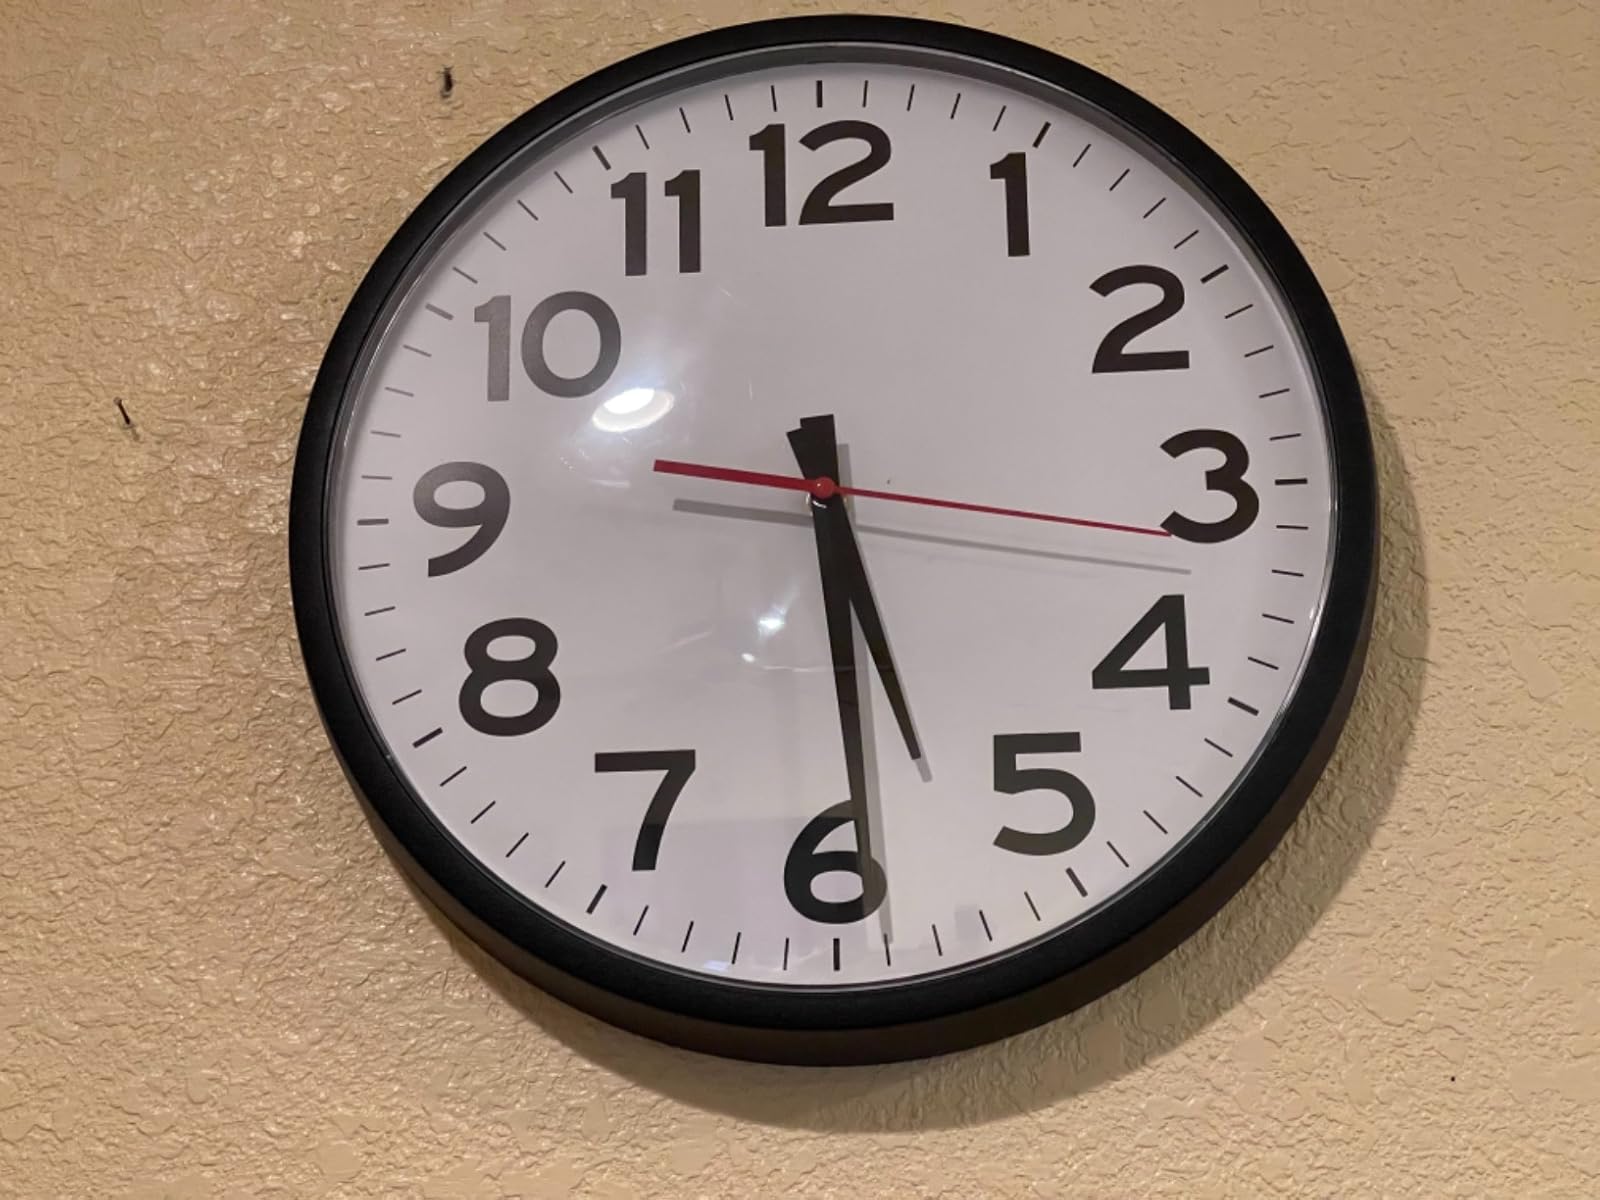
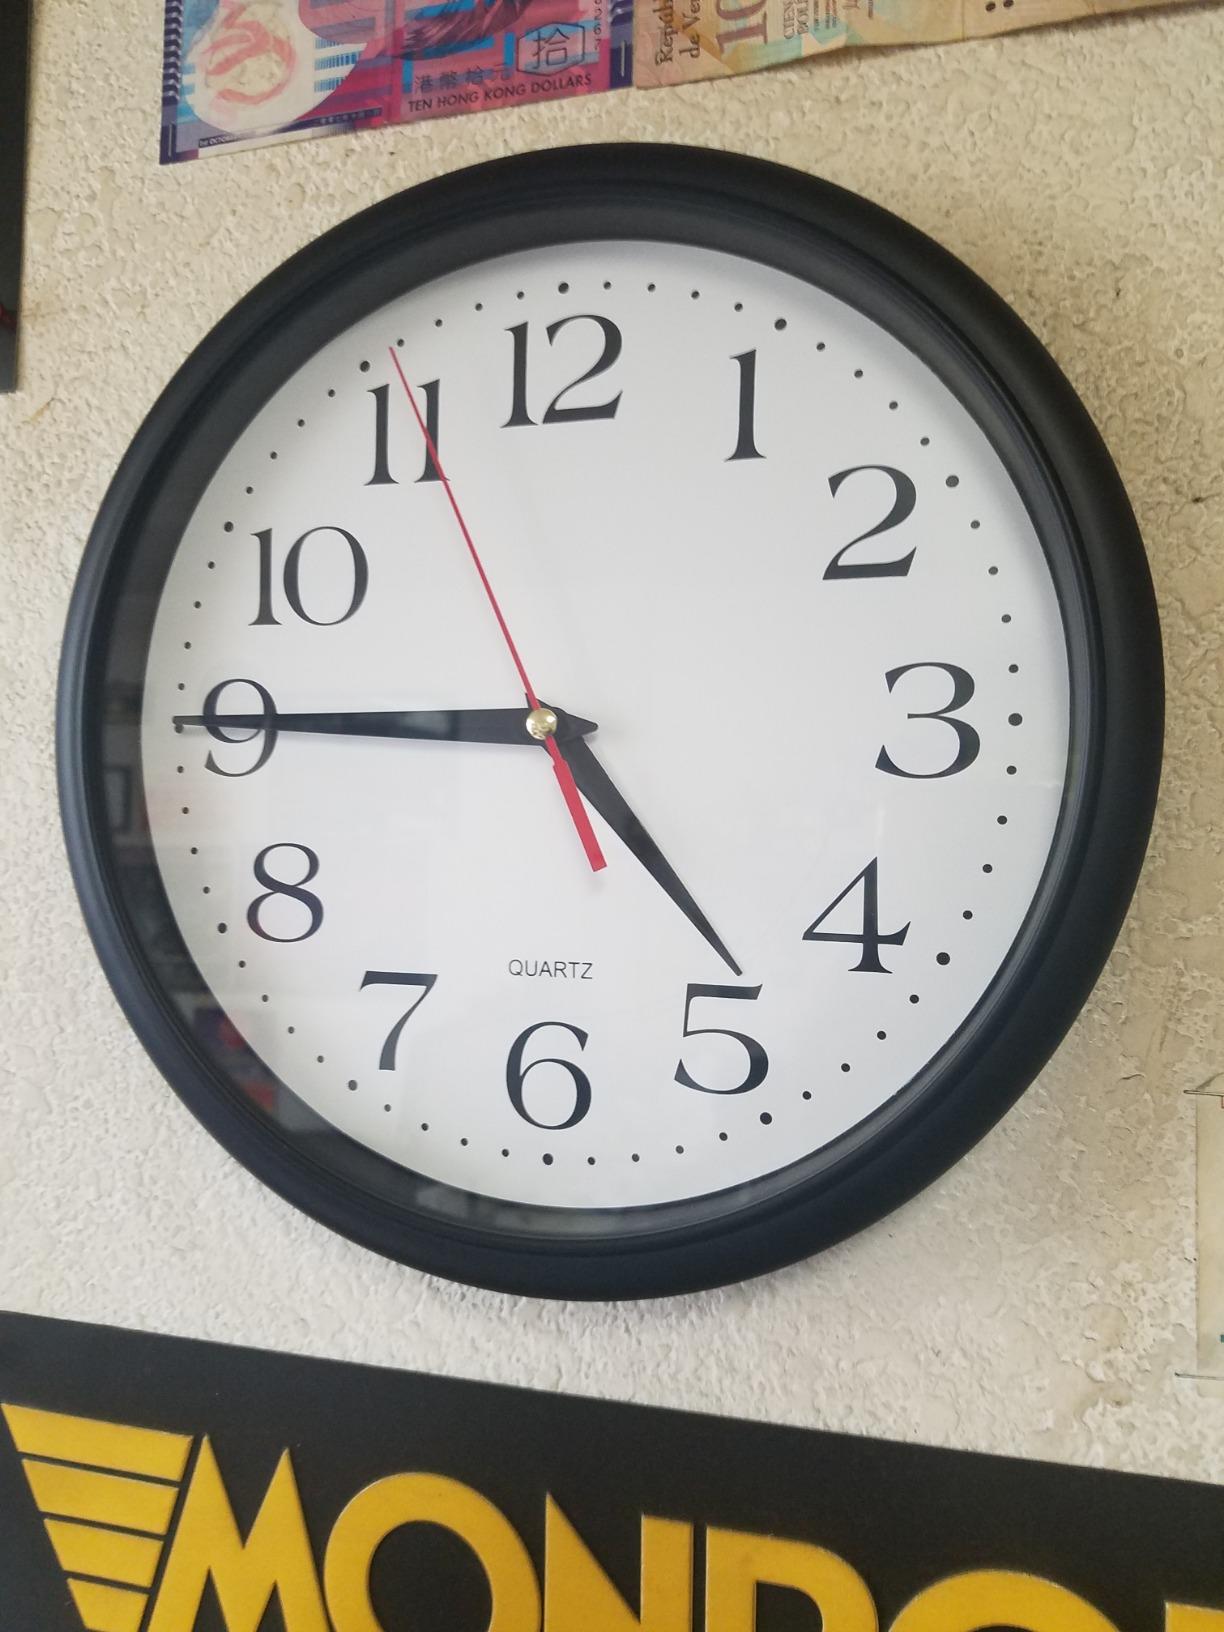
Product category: clock
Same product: no